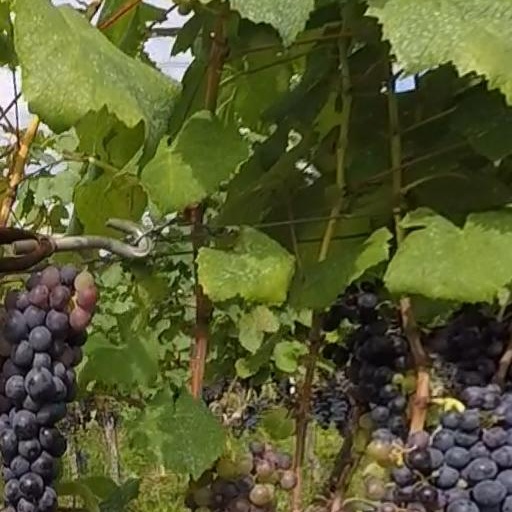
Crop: grape